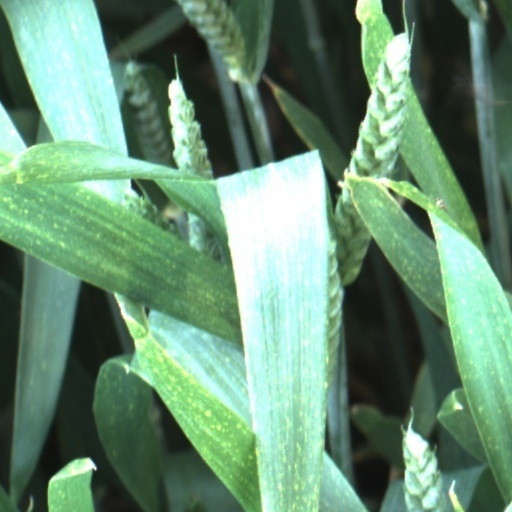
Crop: wheat